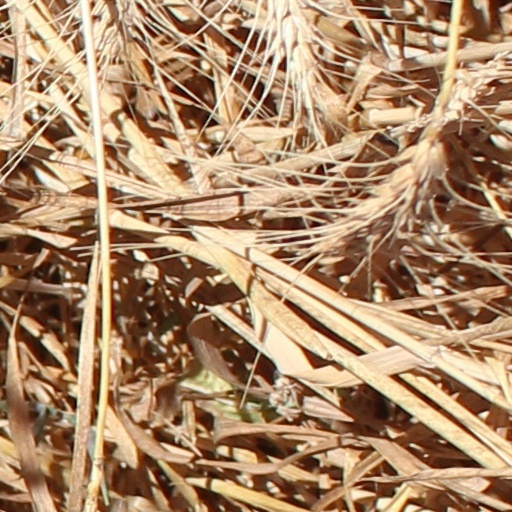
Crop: wheat